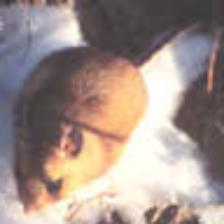
Label: NonHuman